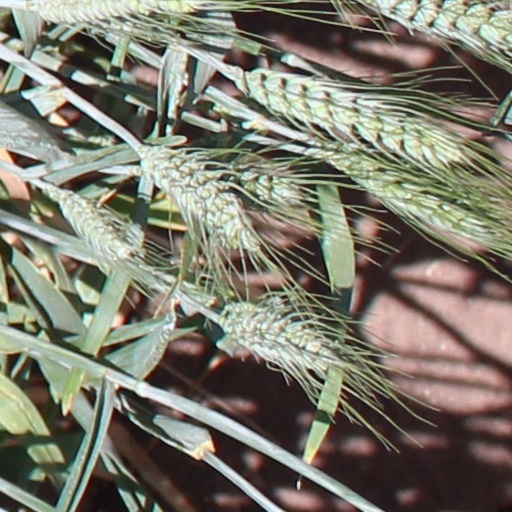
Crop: wheat